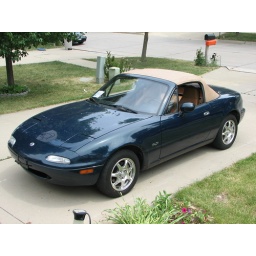
This little car looks emerald green in the right light. It sure is fun to drive!